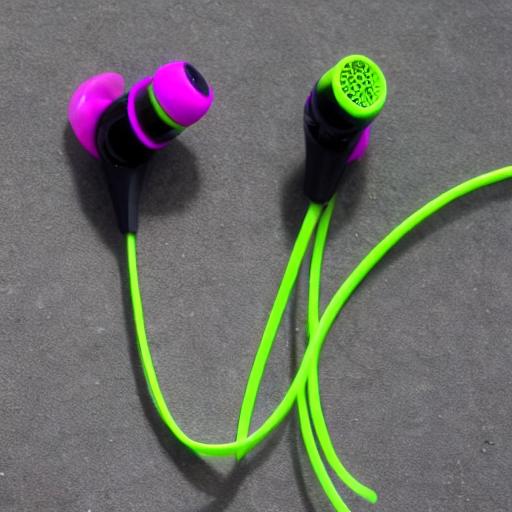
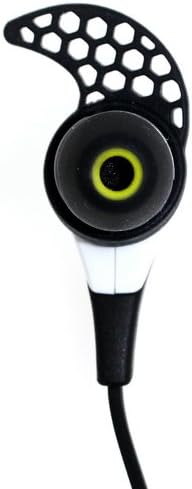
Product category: headphones
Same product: no